Fond du Lac Denesuline First Nation

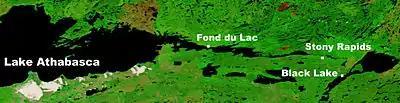
NASA image showing Fond-du-Lac on Lake Athabasca

Founded as a community over 150 years ago, by Denesuline First Nations in pursuit of furs, fishing, hunting and trapping the community has seen little changes. Many in the community can trace their ancestral roots to the early 19th century. "Living off the land" is still a way of life in Fond-du-Lac.